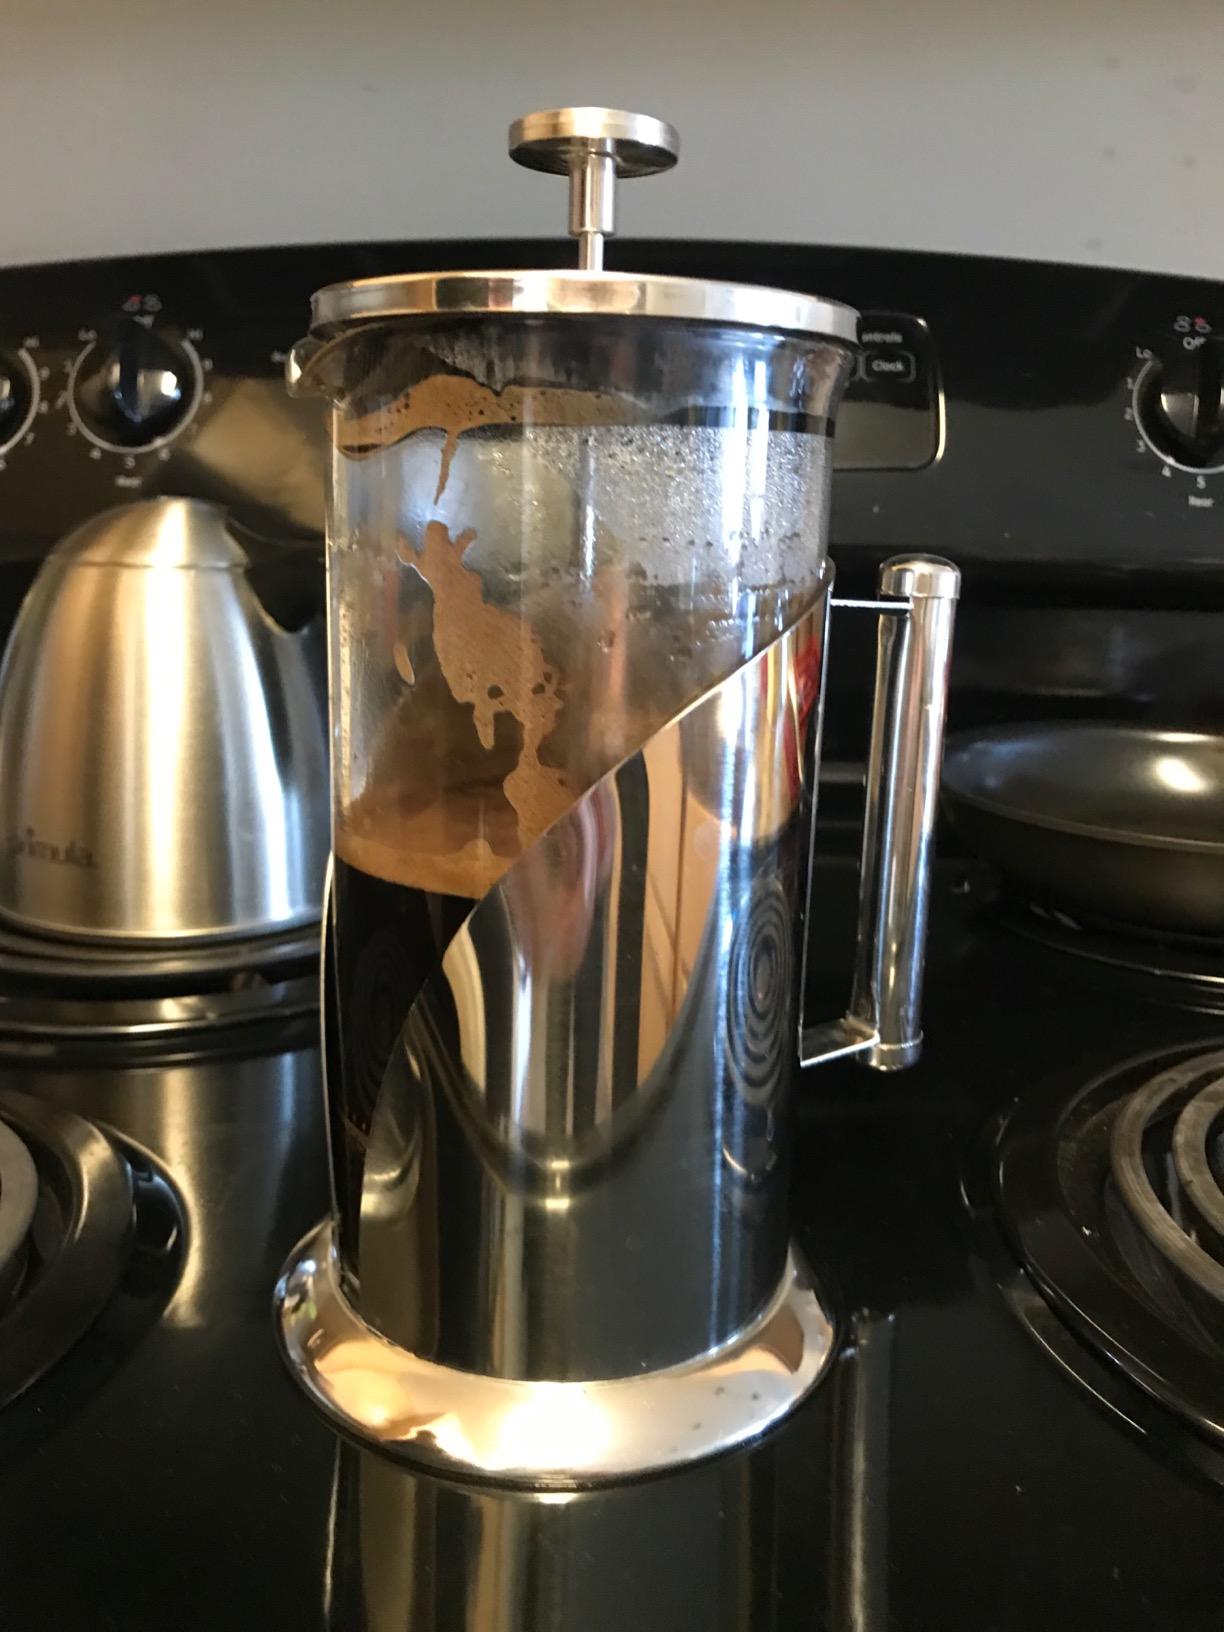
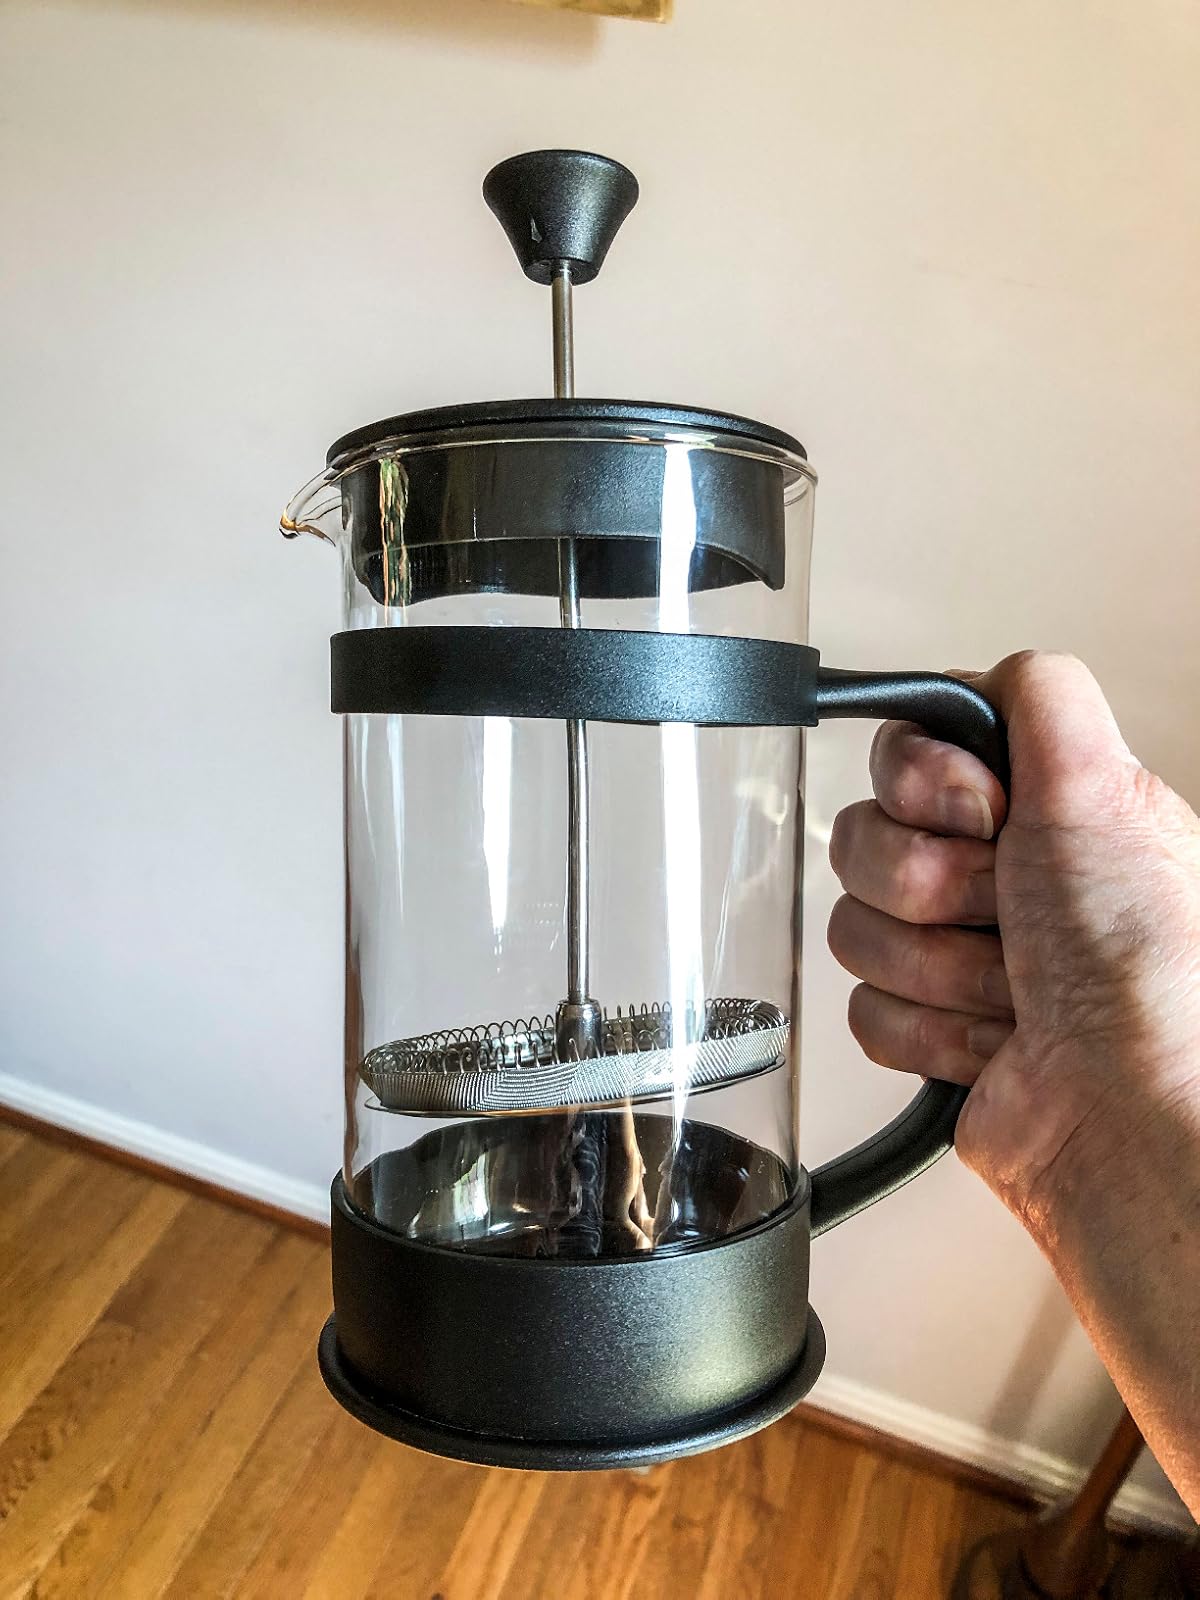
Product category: items_tea
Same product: no